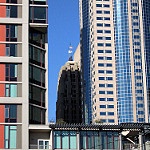
Label: buildings